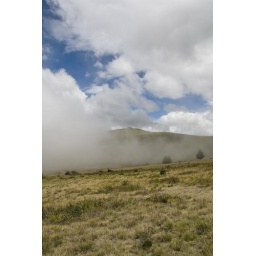
A view accross the Paramo above the cloud forest